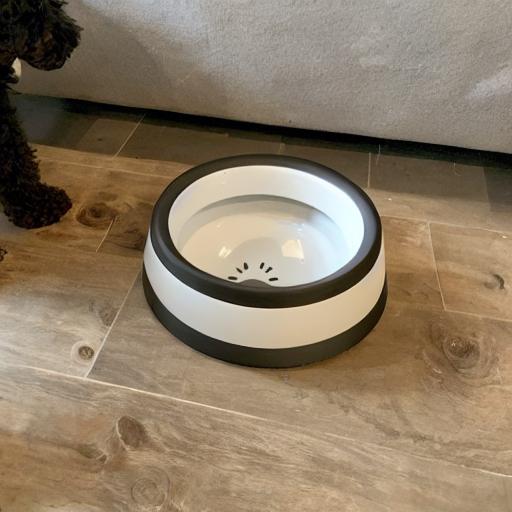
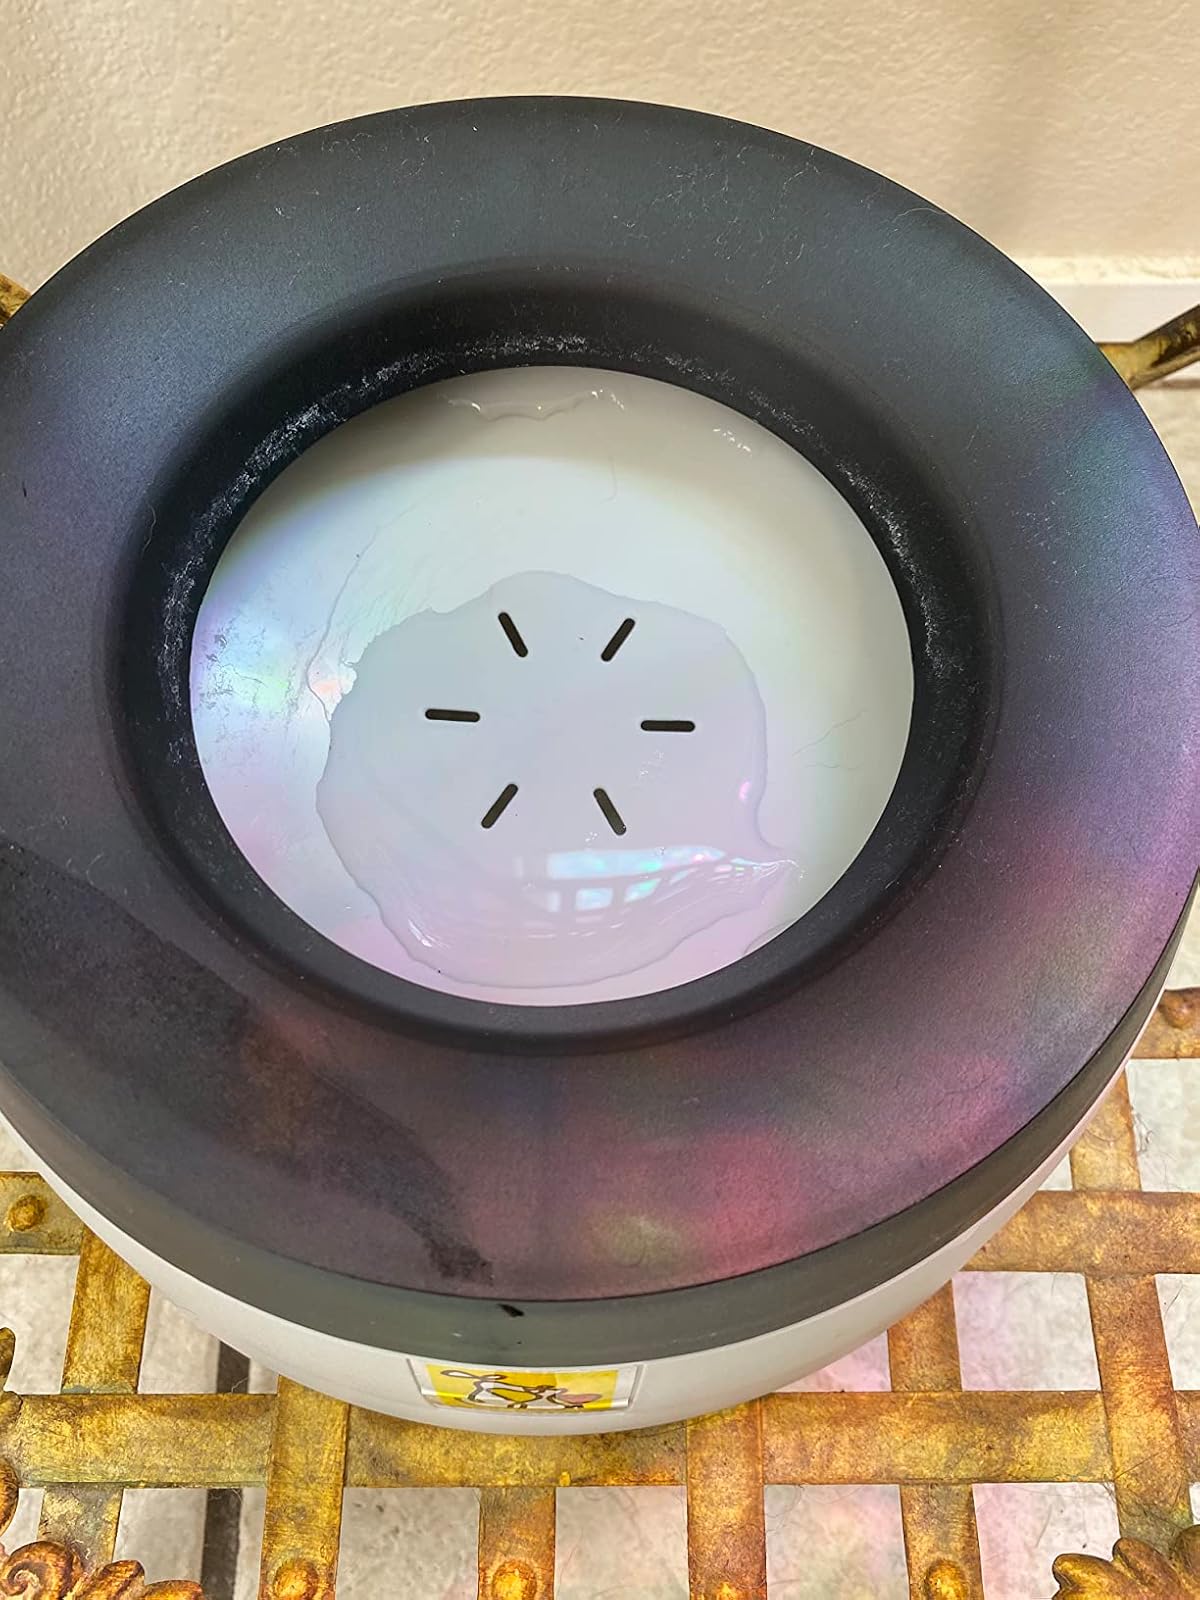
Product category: items_bowl
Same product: no